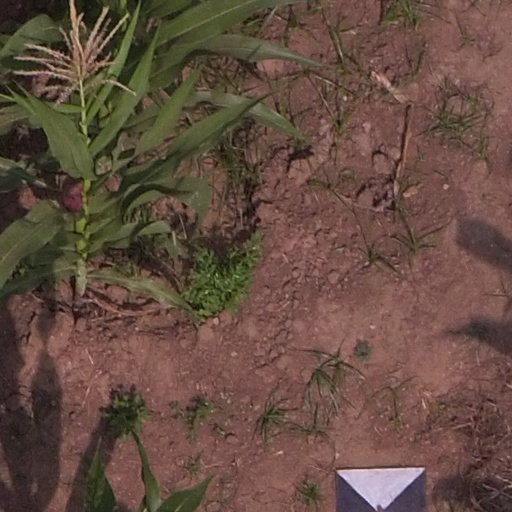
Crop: maize; corn